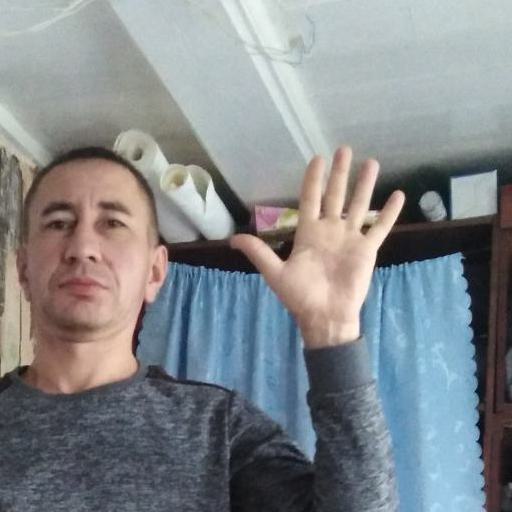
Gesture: palm